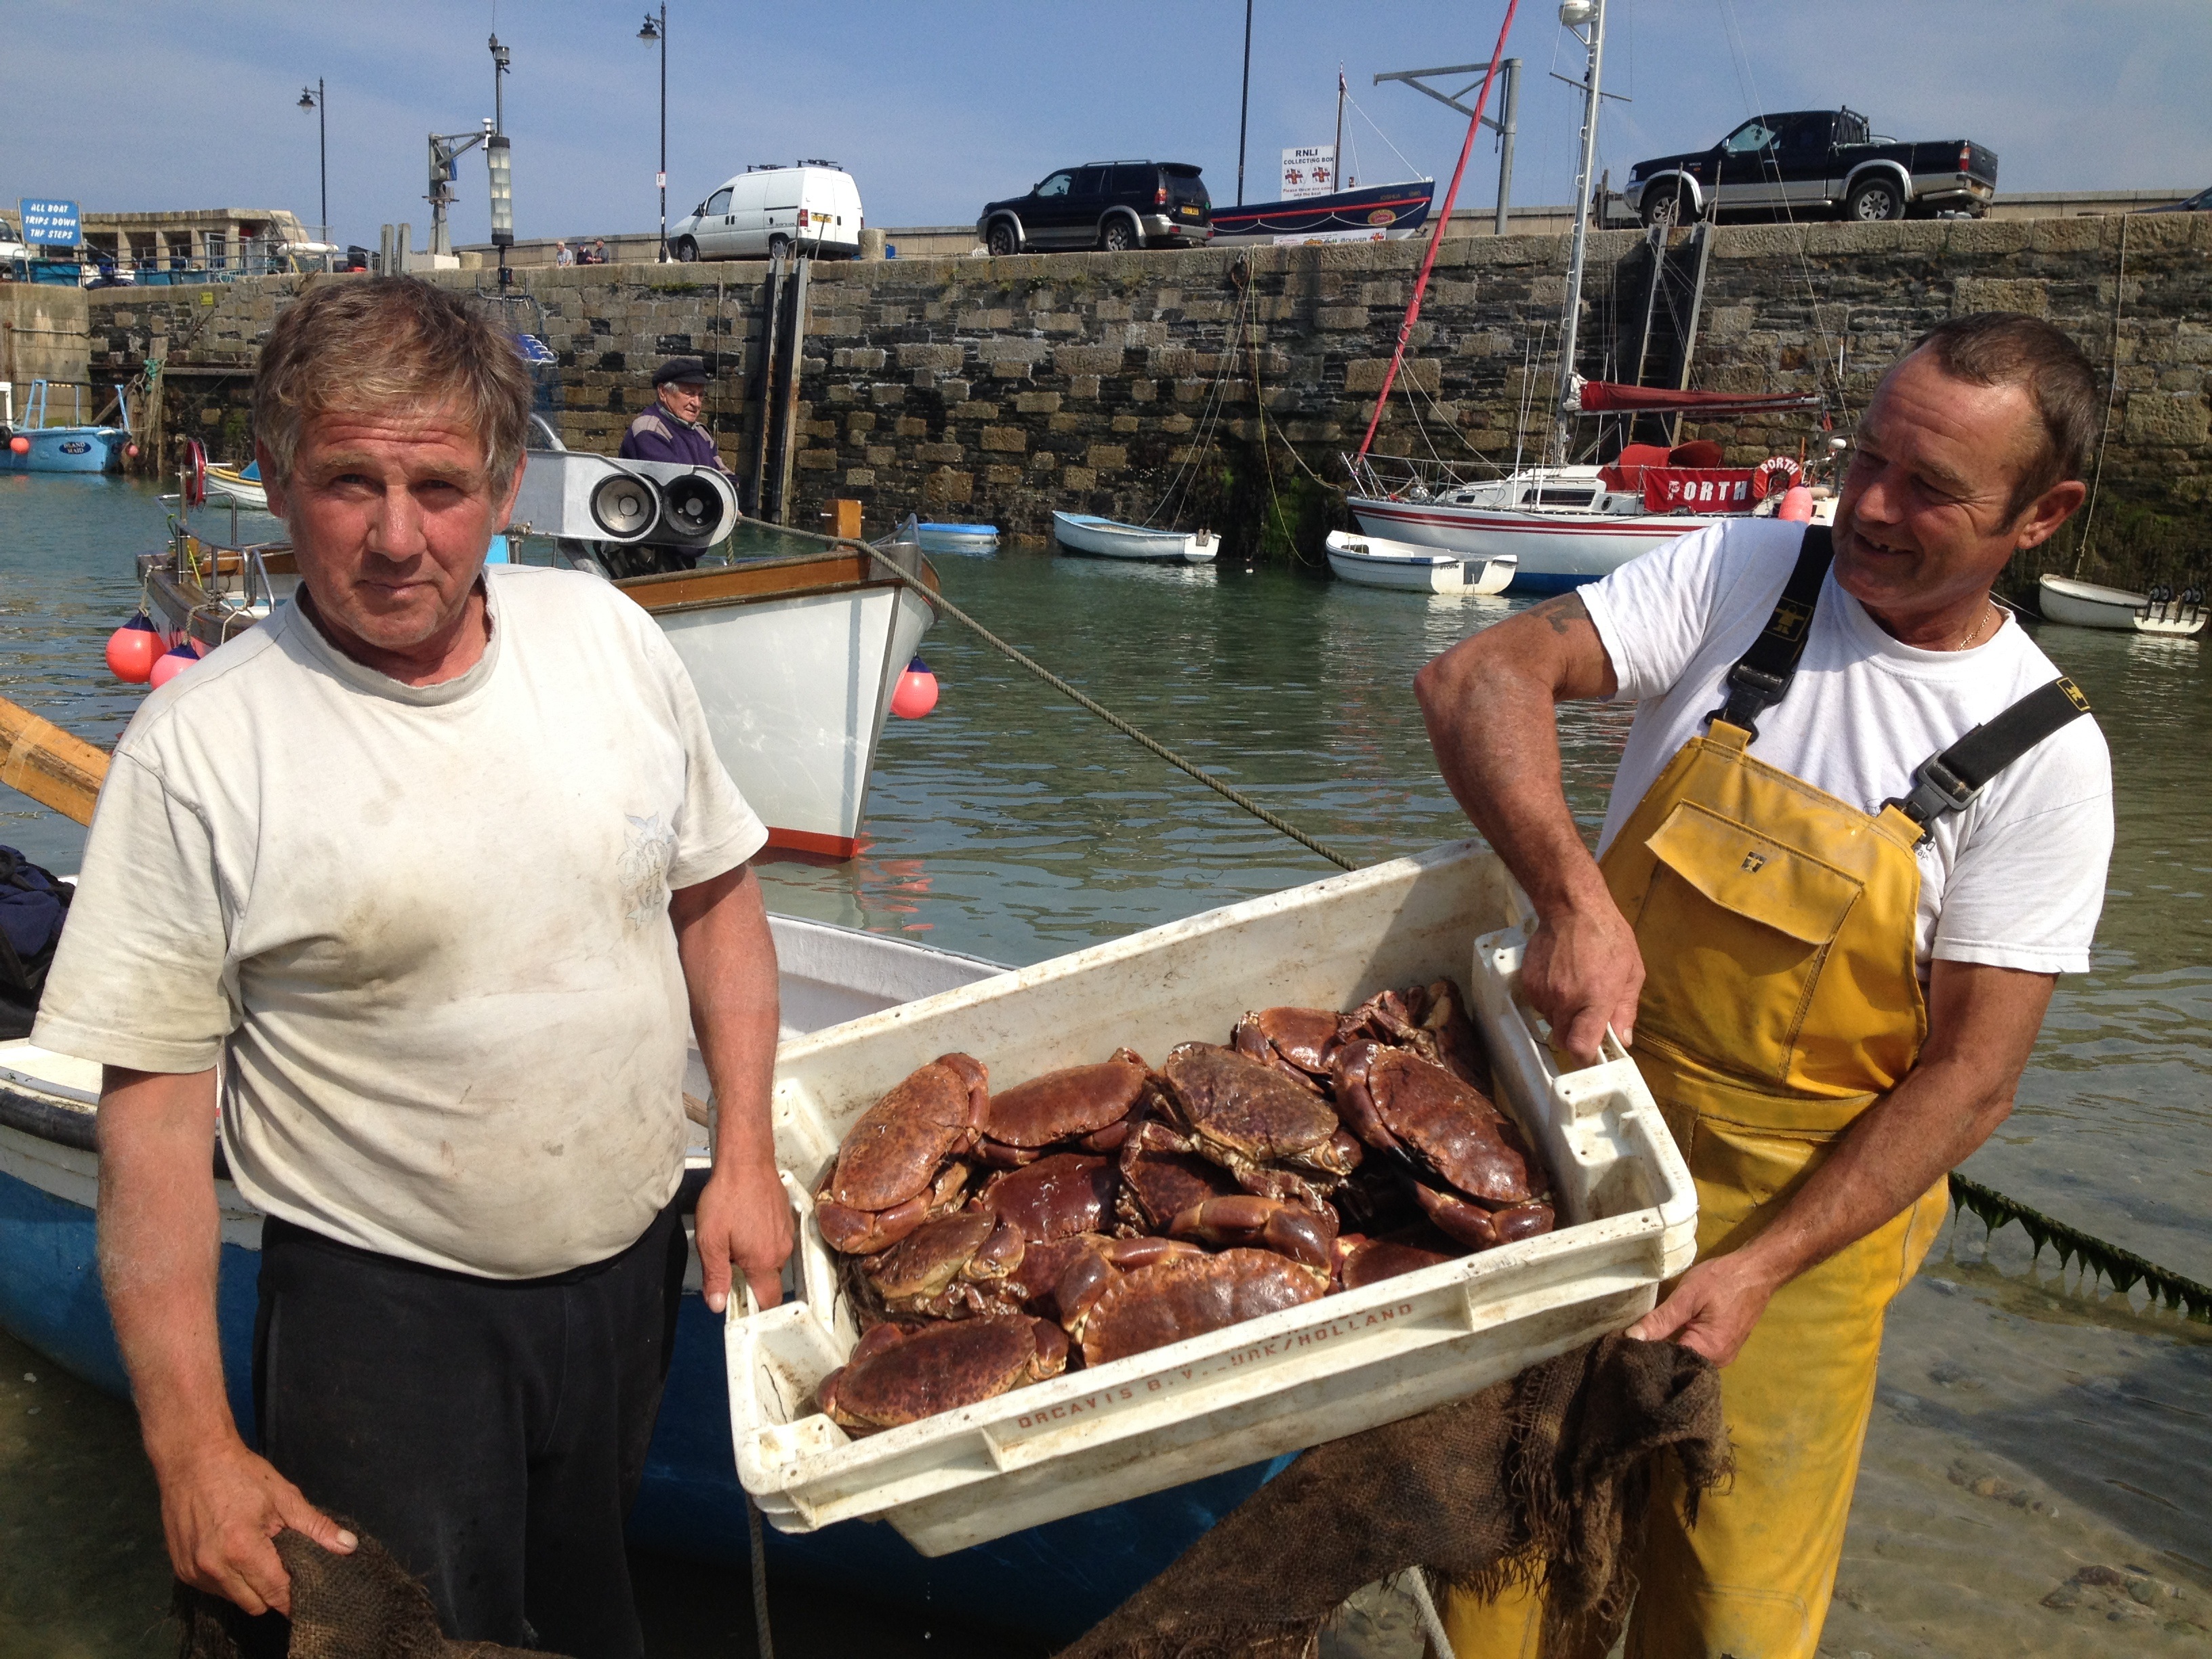
food, meat, crabs, fishermen, newquay